Adam Ptáčník

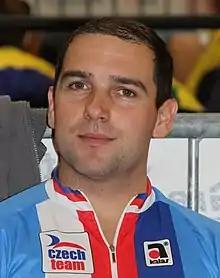
Ptáčník at the 2015 UEC European Track Championships

Adam Ptáčník (born 4 December 1985 in Pardubice) is a Czech amateur track cyclist. He shared the men's sprint title with Tomáš Bábek and Denis Špička at the Czech Track Cycling Championships, and later represented the Czech Republic at the 2008 Summer Olympics. Ptacnik also won two bronze medals each in Keirin and team sprint at the 2005 European Junior Championships in Fiorenzuola, Italy.